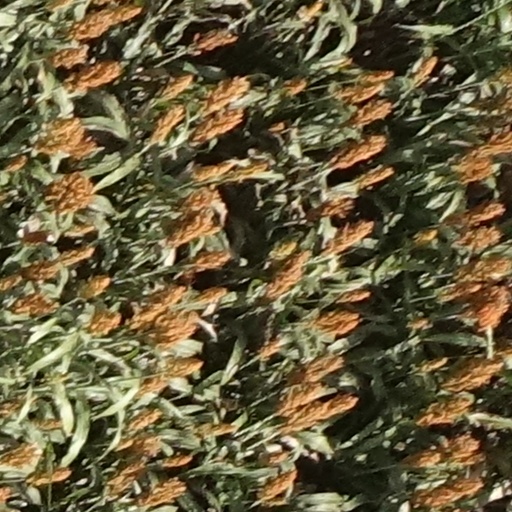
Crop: sorghum